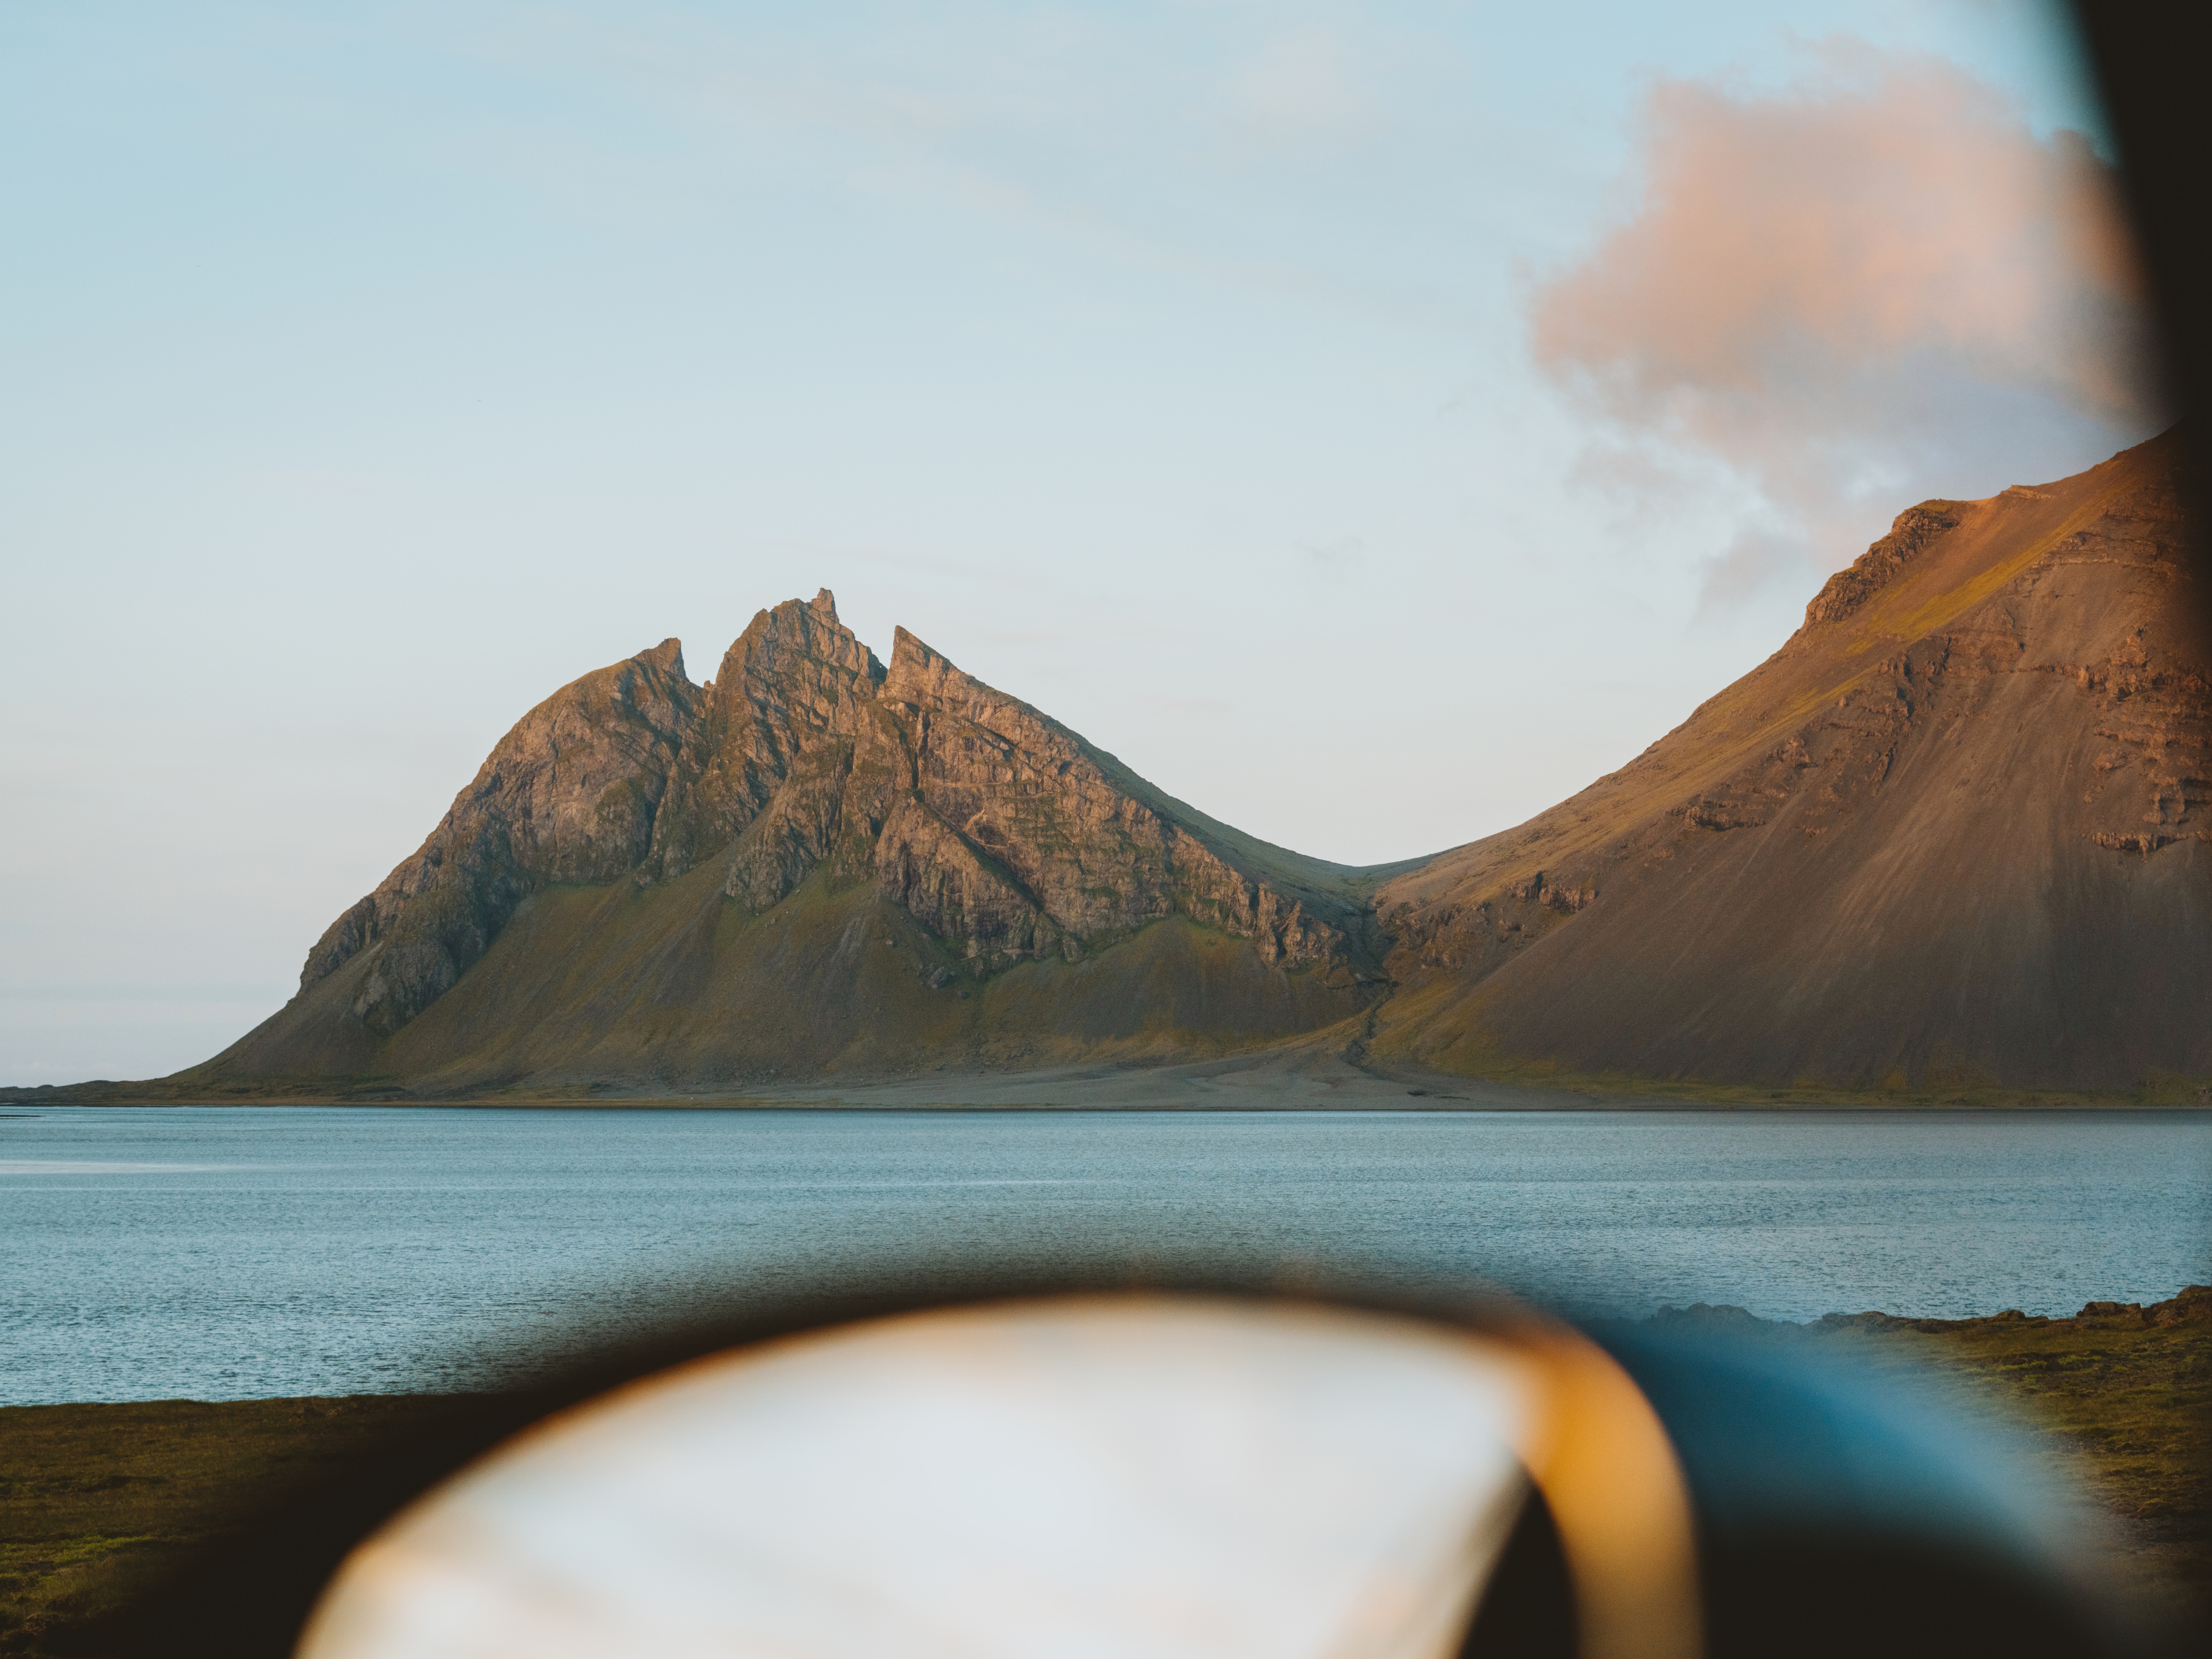
natural, water, sky, cloud, mountain, water resources, nature, lake, sunlight, body of water, highland, coastal and oceanic landforms, horizon, landscape, natural landscape, morning, mountainous landforms, calm, tree, wood, mountain range, hill, reflection, headland, reservoir, lake district, coast, rock, island, ocean, sound, travel, loch, ridge, road, vacation, tropics, tourism, evening, tarn, bay, leisure, inlet, valley, sea, promontory, summit, cape, klippe, beach